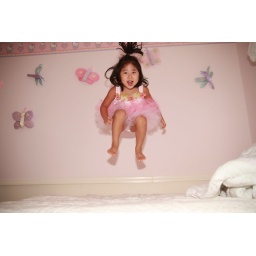
flying up up in the sky see the world through different eyes...